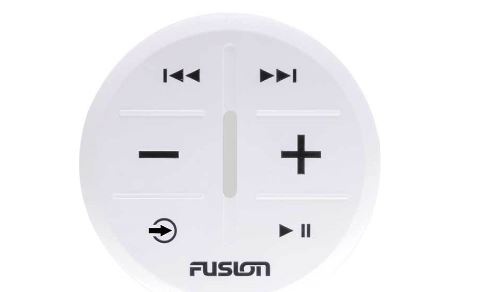
Fusion Arx70w Ant Wireless Stereo Remote White
Fusion ARX70W ANT Wireless Model: 010-02167-01 Enjoy the freedom to control your audio entertainment from anywhere on your boat. Whether you’re fishing at the transom or about to jump from the swim platform into the water, audio control is within reach any time, anywhere with the ARX remote — it’s never been so easy. This remote can be used across a variety of Fusion ANT-enabled products including the MS-RA70, MS-RA70N, MS-RA70NSX, MS-BB100, MS-AV755, MS-UD755, WS-SA150 (StereoActive), PS-A302 (Panel-Stereo), RV-IN1501, MS-RA770, MS-RA670, MS-RA210 (Note: remote will not be able to change the volume of connected PartyBus stereos.) Specifications Compatible Fusion Stereos MS-RA70, MS-RA70N, MS-RA70NSX, MS-BB100, MS-AV755, MS-UD755, WS-SA150 (StereoActive), PS-A302 (Panel-Stereo), RV-IN1501, MS-RA770, MS-RA670, MS-RA210 (Note: remote will not be able to change the volume of connected PartyBus stereos.) ANT Wireless Range Up to 10m (33ft) Storage Temperature -20 to 70°C Operating Temperature 0 to 50°C Water Resistance Rating (IPX) IPX6 and IPX7 ANT Frequency 2.4 GHz Battery Type CR2032 (user replaceable) Battery Life (typical) >3 years
Brand: Fusion Electronics
Category: Electronics > Marine Electronics > Marine Audio & Video Receivers